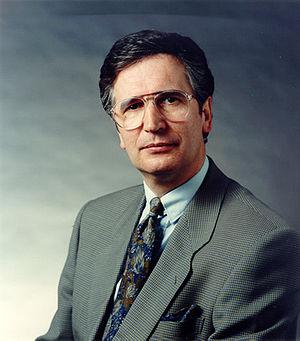
Klaus Wedemeier, né le 12 janvier 1944 à Hof-sur-Saale, est un homme politique allemand membre du Parti social-démocrate d'Allemagne.